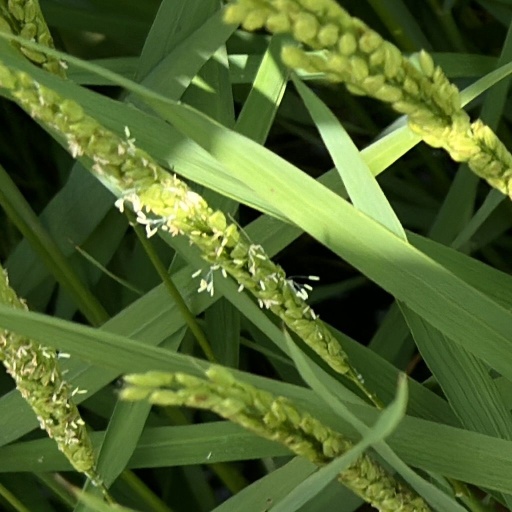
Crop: rice